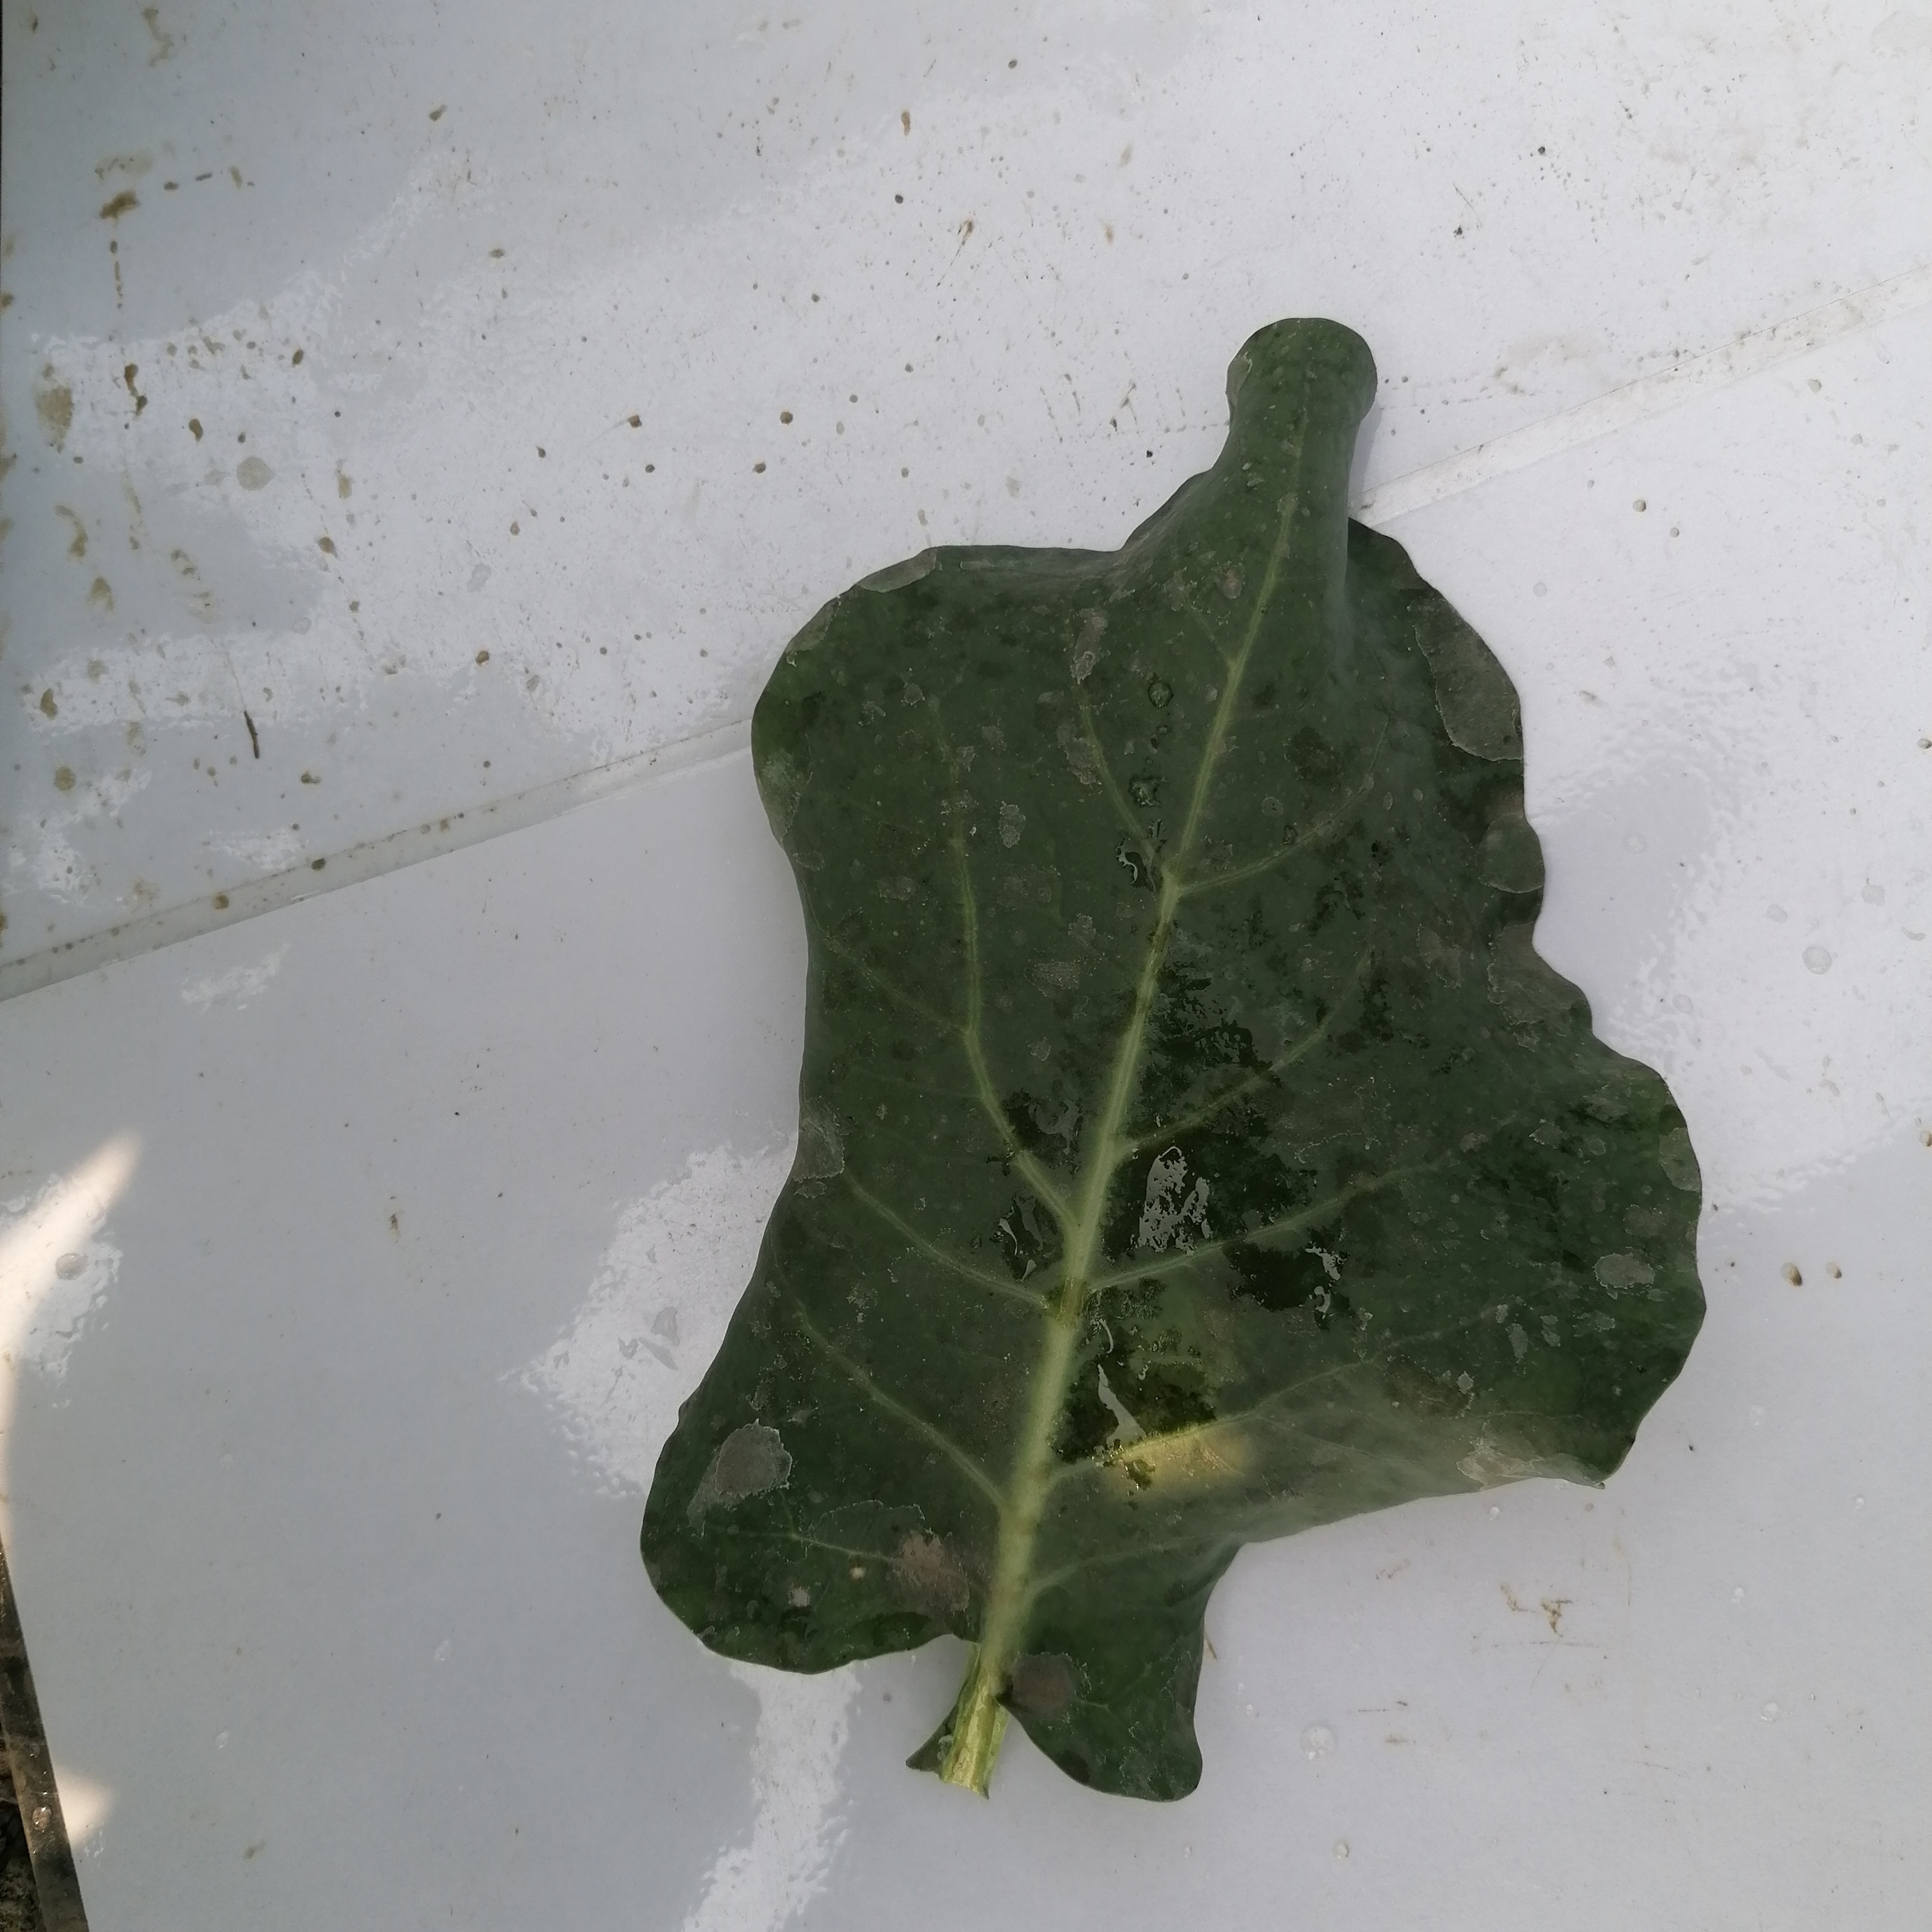
Label: Healthy